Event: Nepal Earthquake
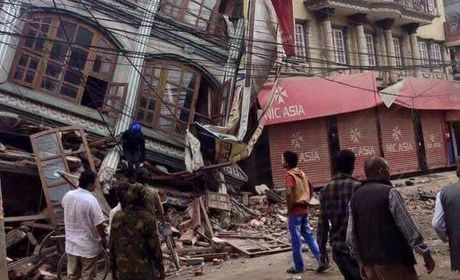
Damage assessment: damage